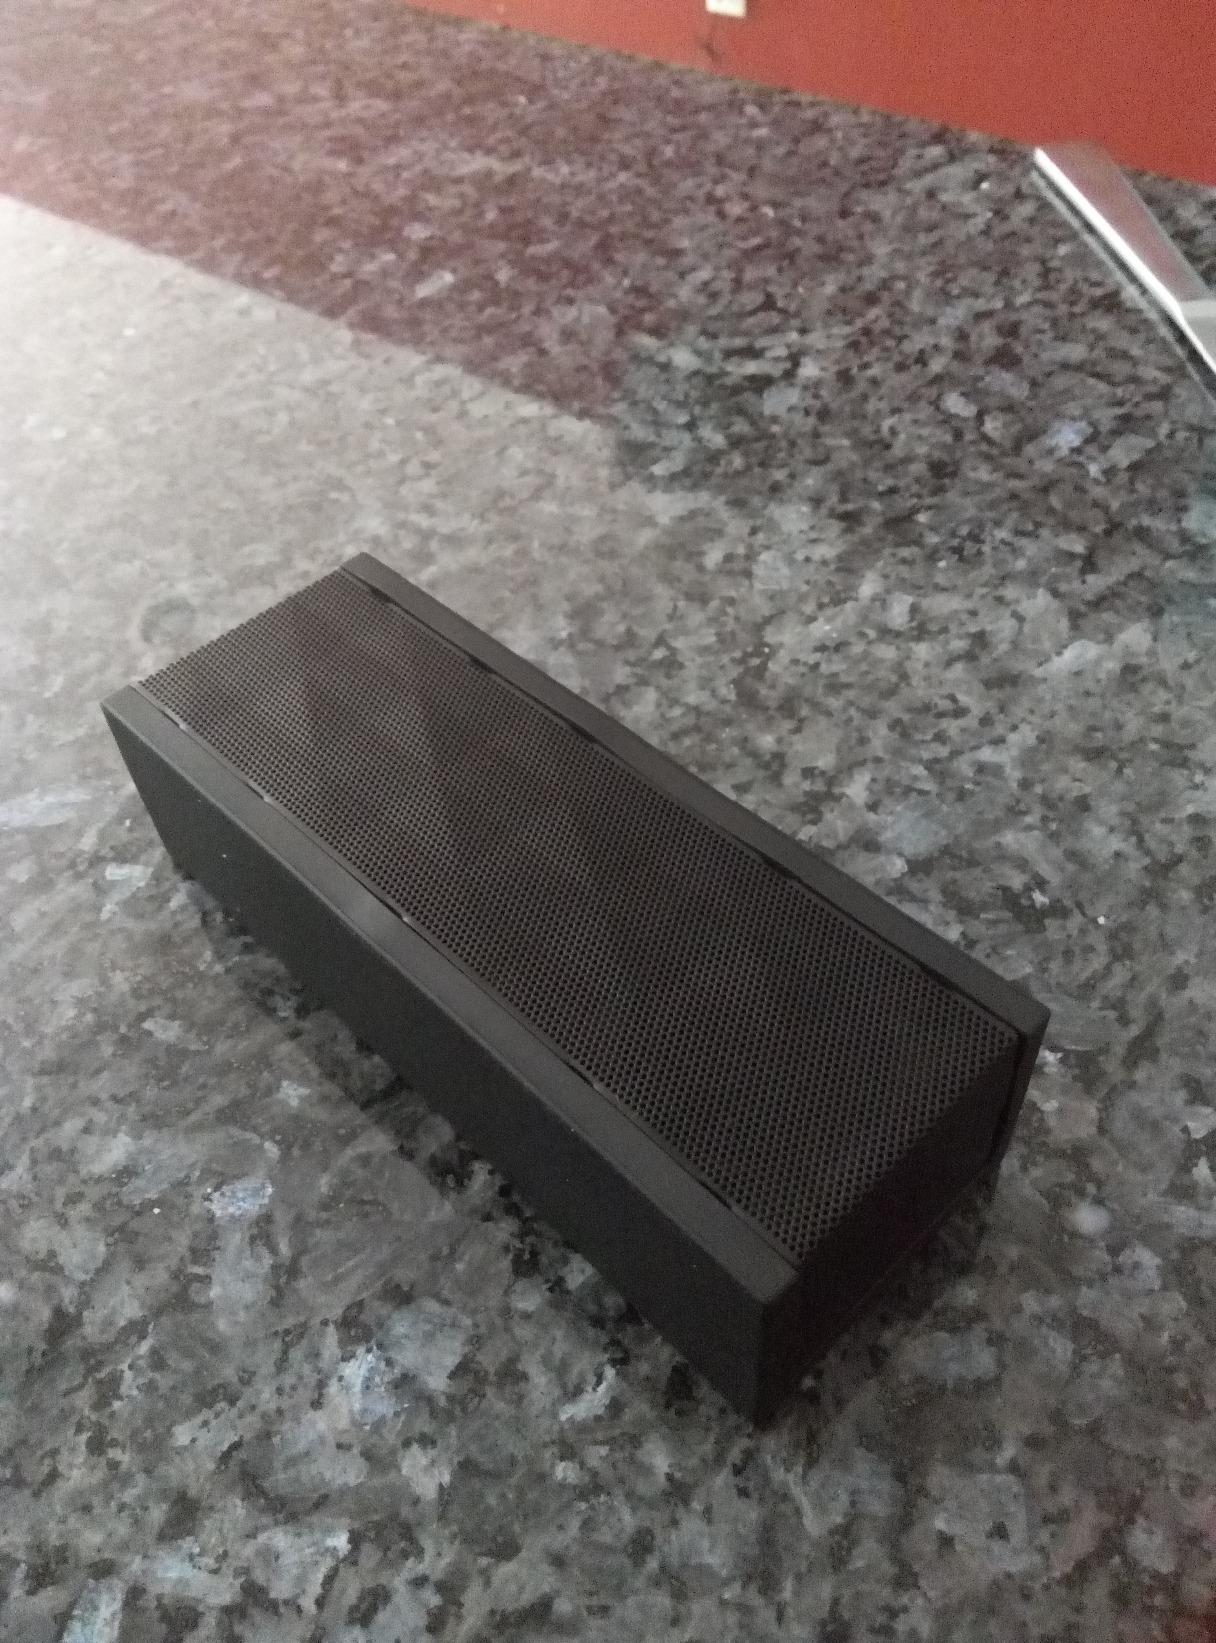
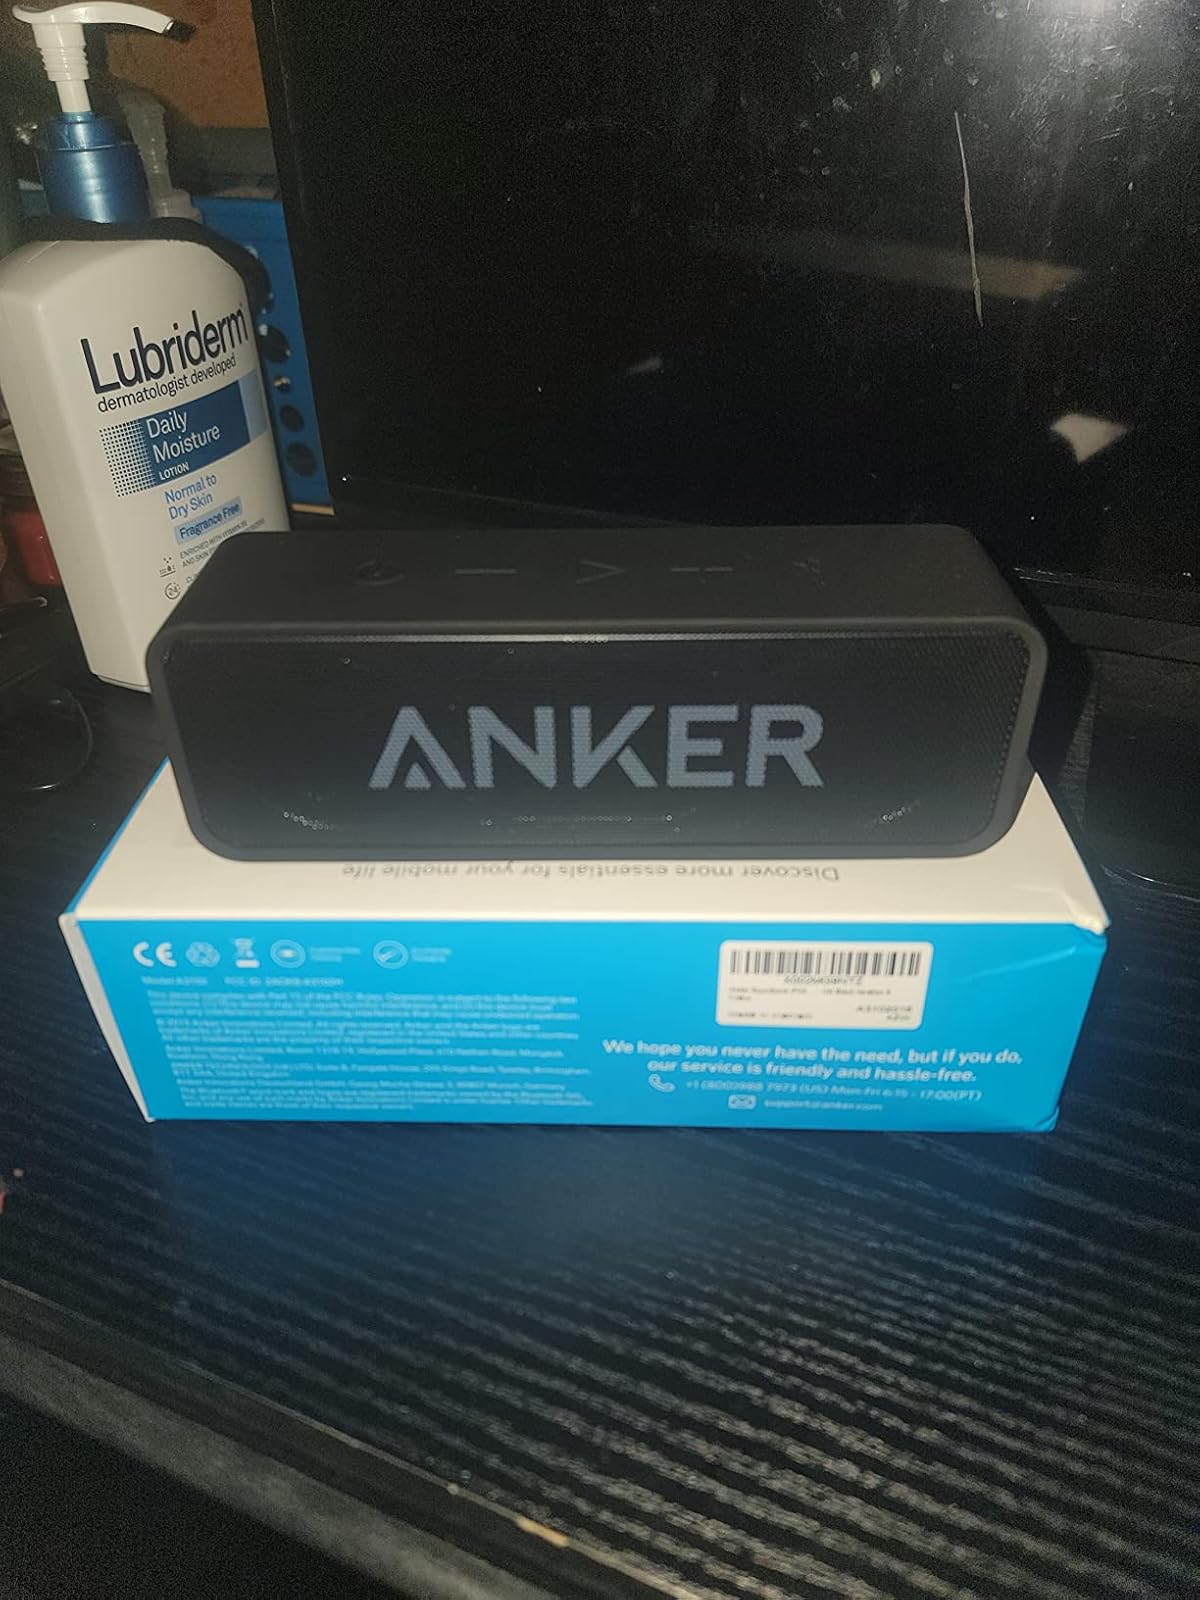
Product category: speaker
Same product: no